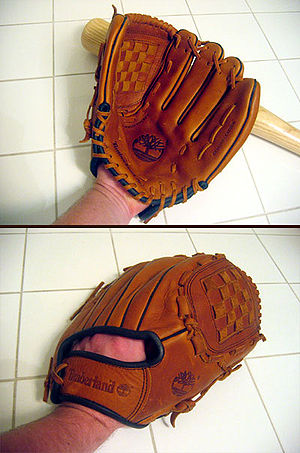
Baseballhandske
En baseballhandske set forfra og bagfra. I baggrunden ligger et bat.
En baseballhandske er en stor handske, der benyttes af baseballspillere, når de skal fielde. De er typisk lavet af læder eller et syntetisk materiale.